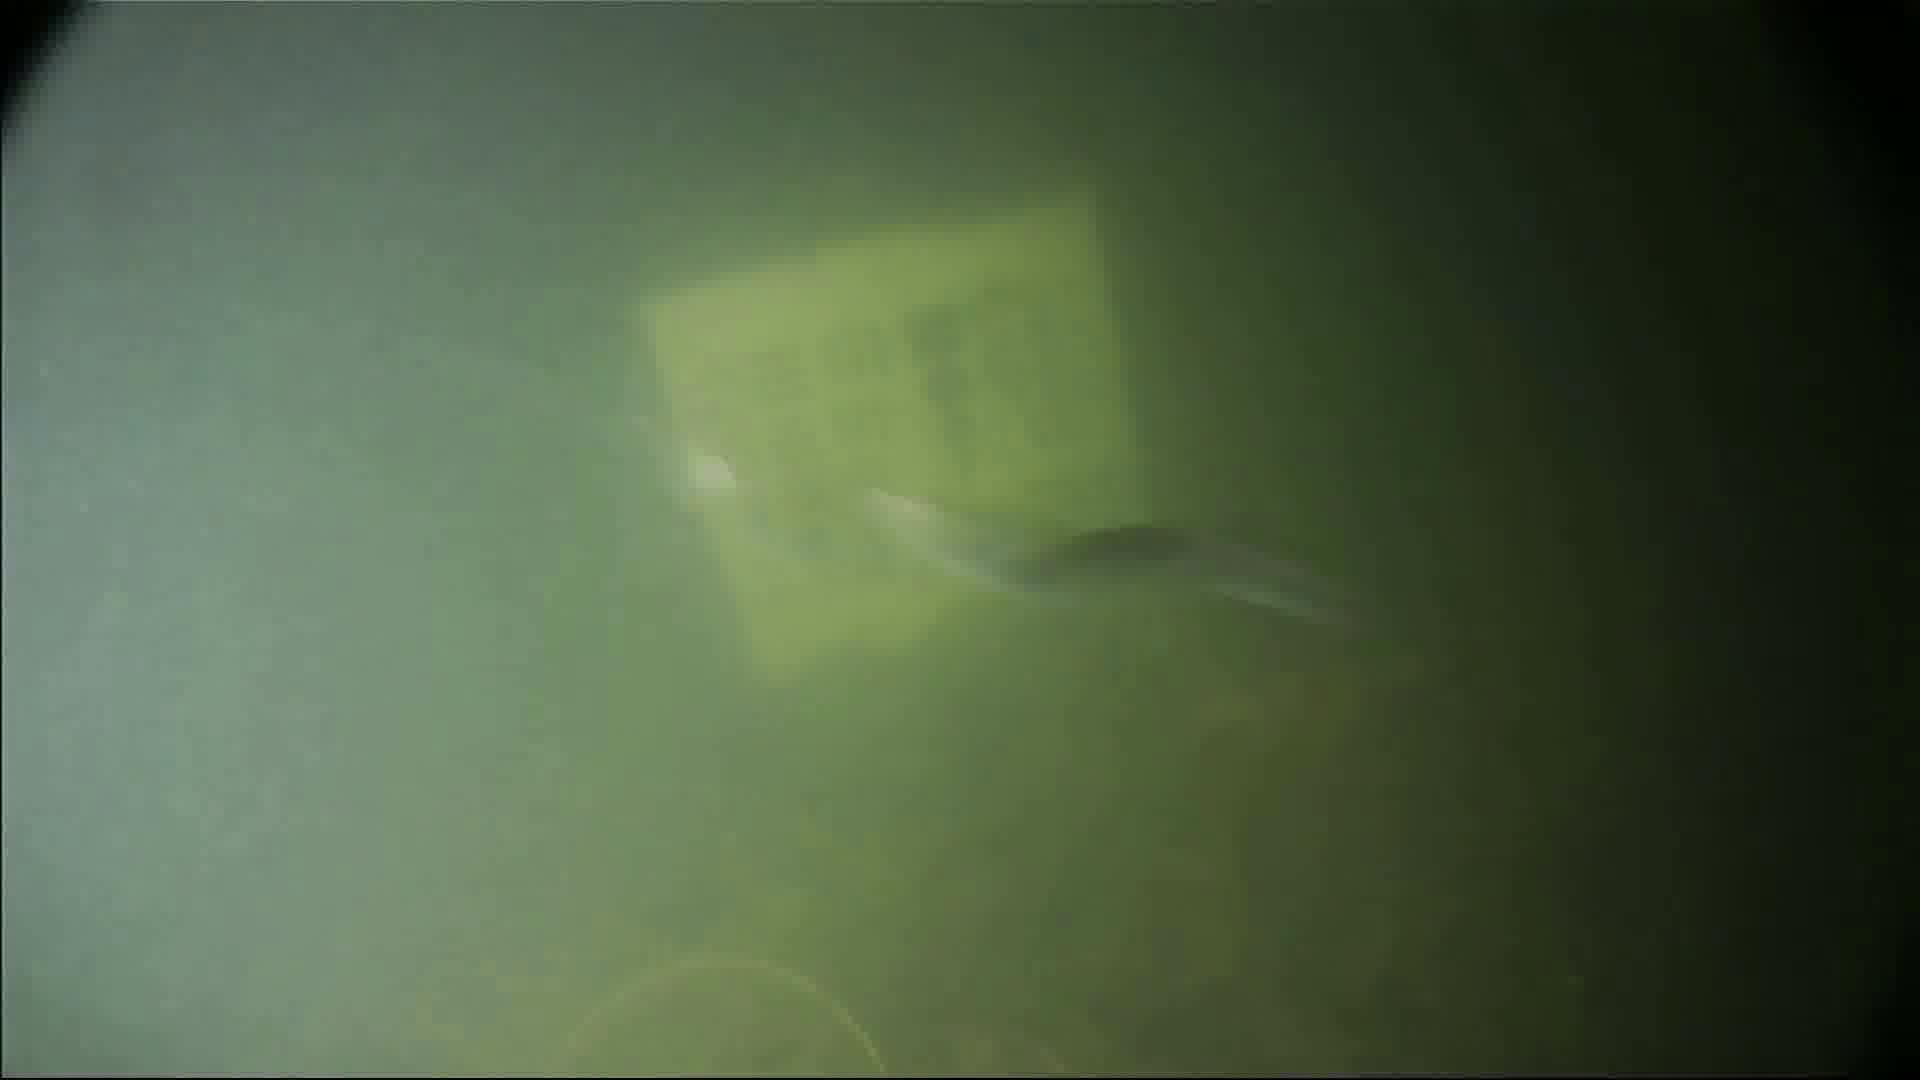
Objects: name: small_fish